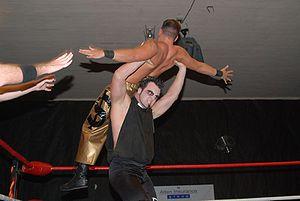
Un powerbomb est une prise de catch et l'une des plus utilisées. Les powerbombs sont aussi utilisées dans les combats libres, notamment pour contrer des prises de soumission.